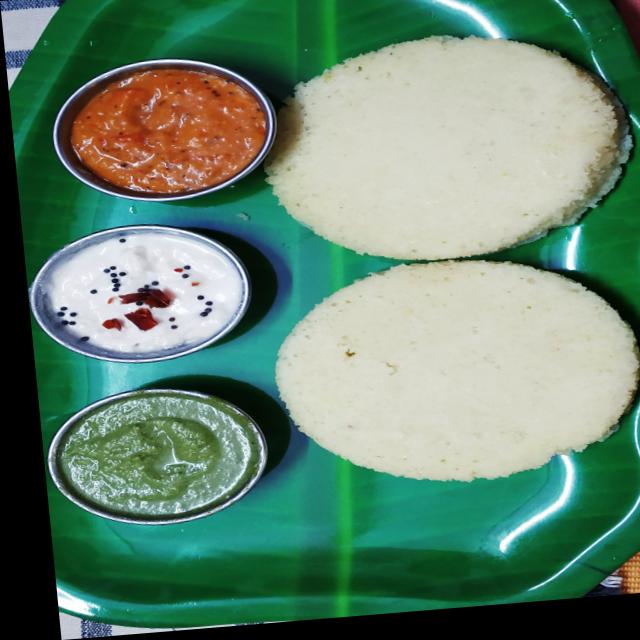
Dish: idli